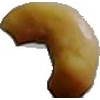
Label: caju_seed